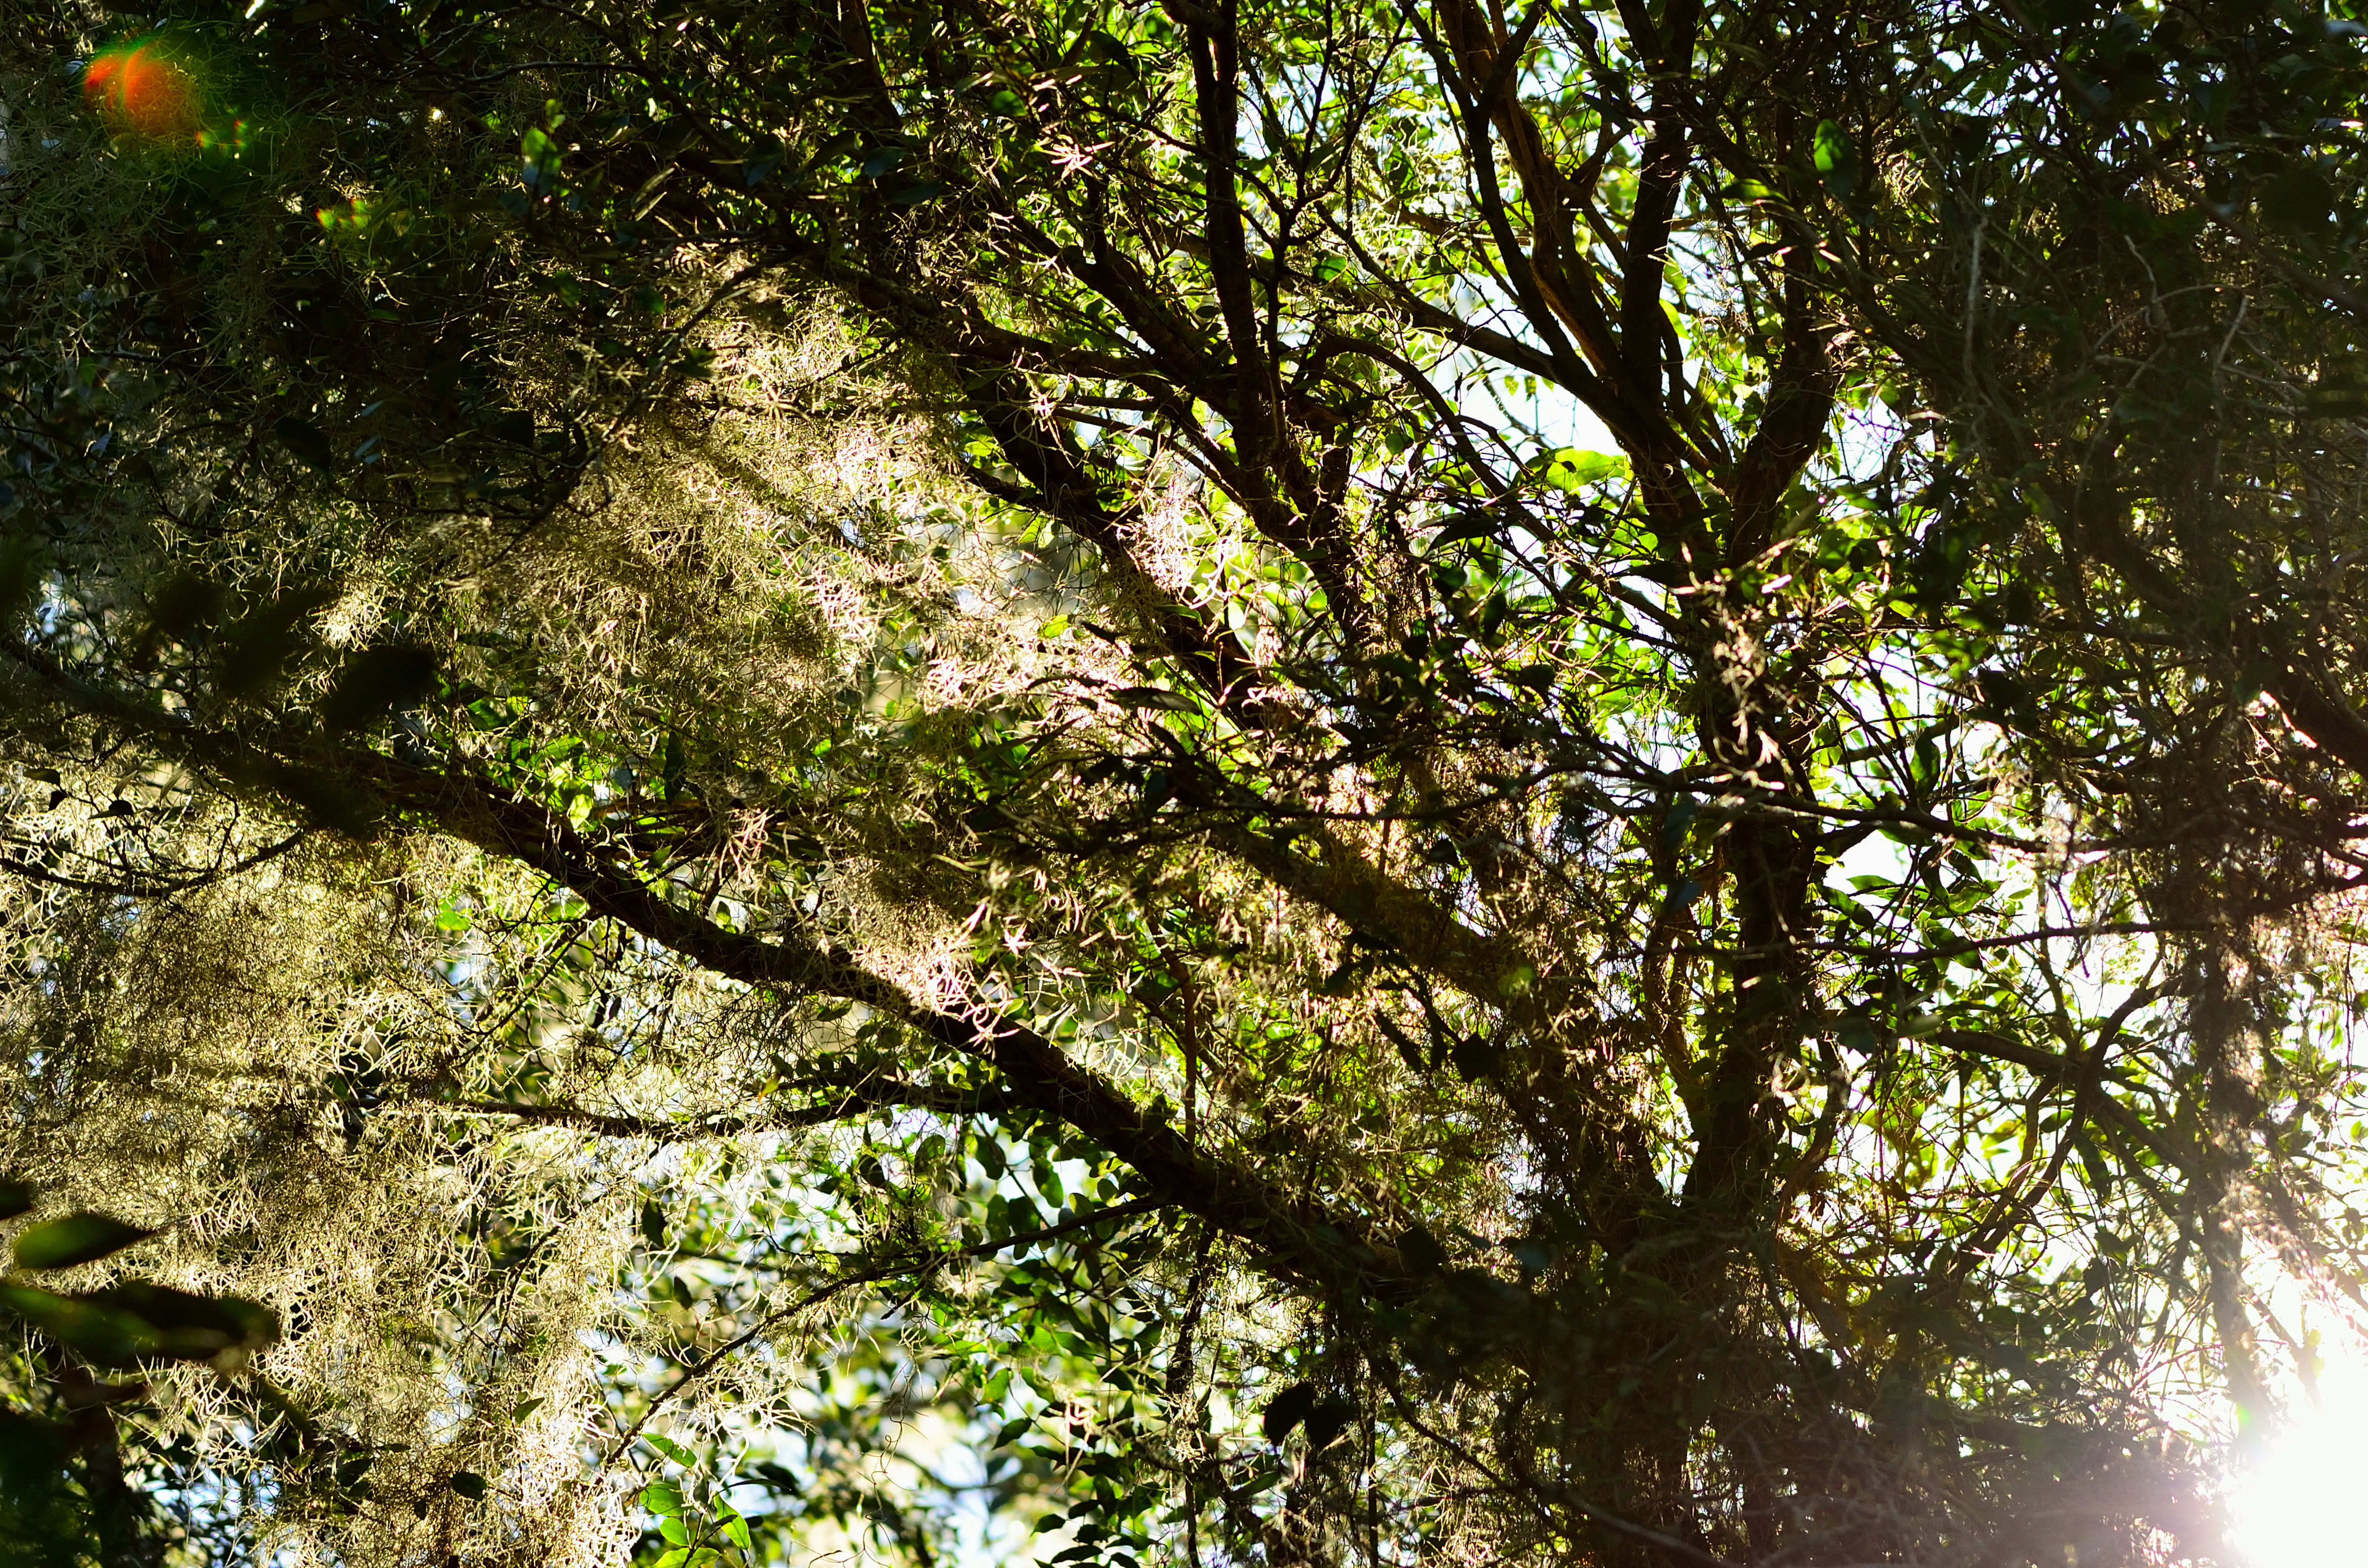
tree, nature, forest, branch, plant, sunlight, leaf, flower, wildlife, wild, green, jungle, autumn, botany, flora, vegetation, rainforest, deciduous, galeria, woodland, selva, corrientes, fna, ibera, parque, habitat, old growth forest, natural environment, woody plant